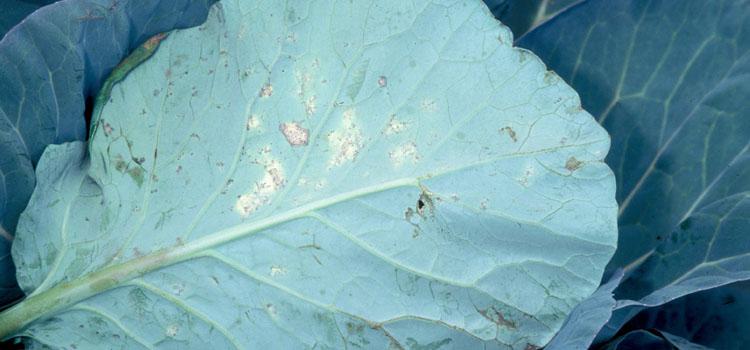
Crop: unknown
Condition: cabbage_cabbage_downy_mildew